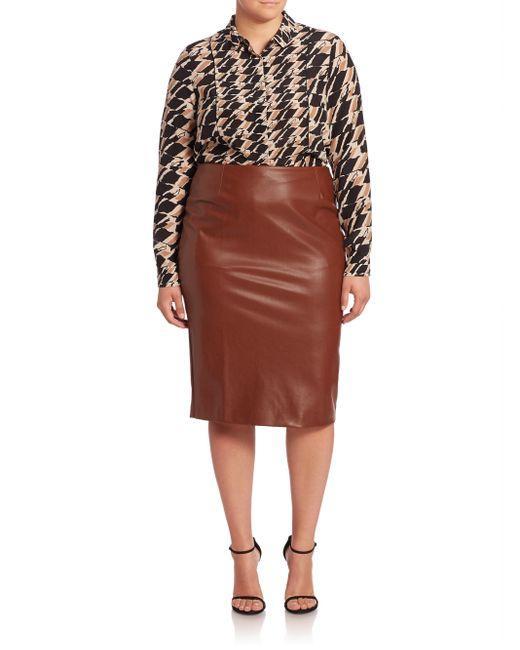
Stilvoller brauner Lederrock für Damen